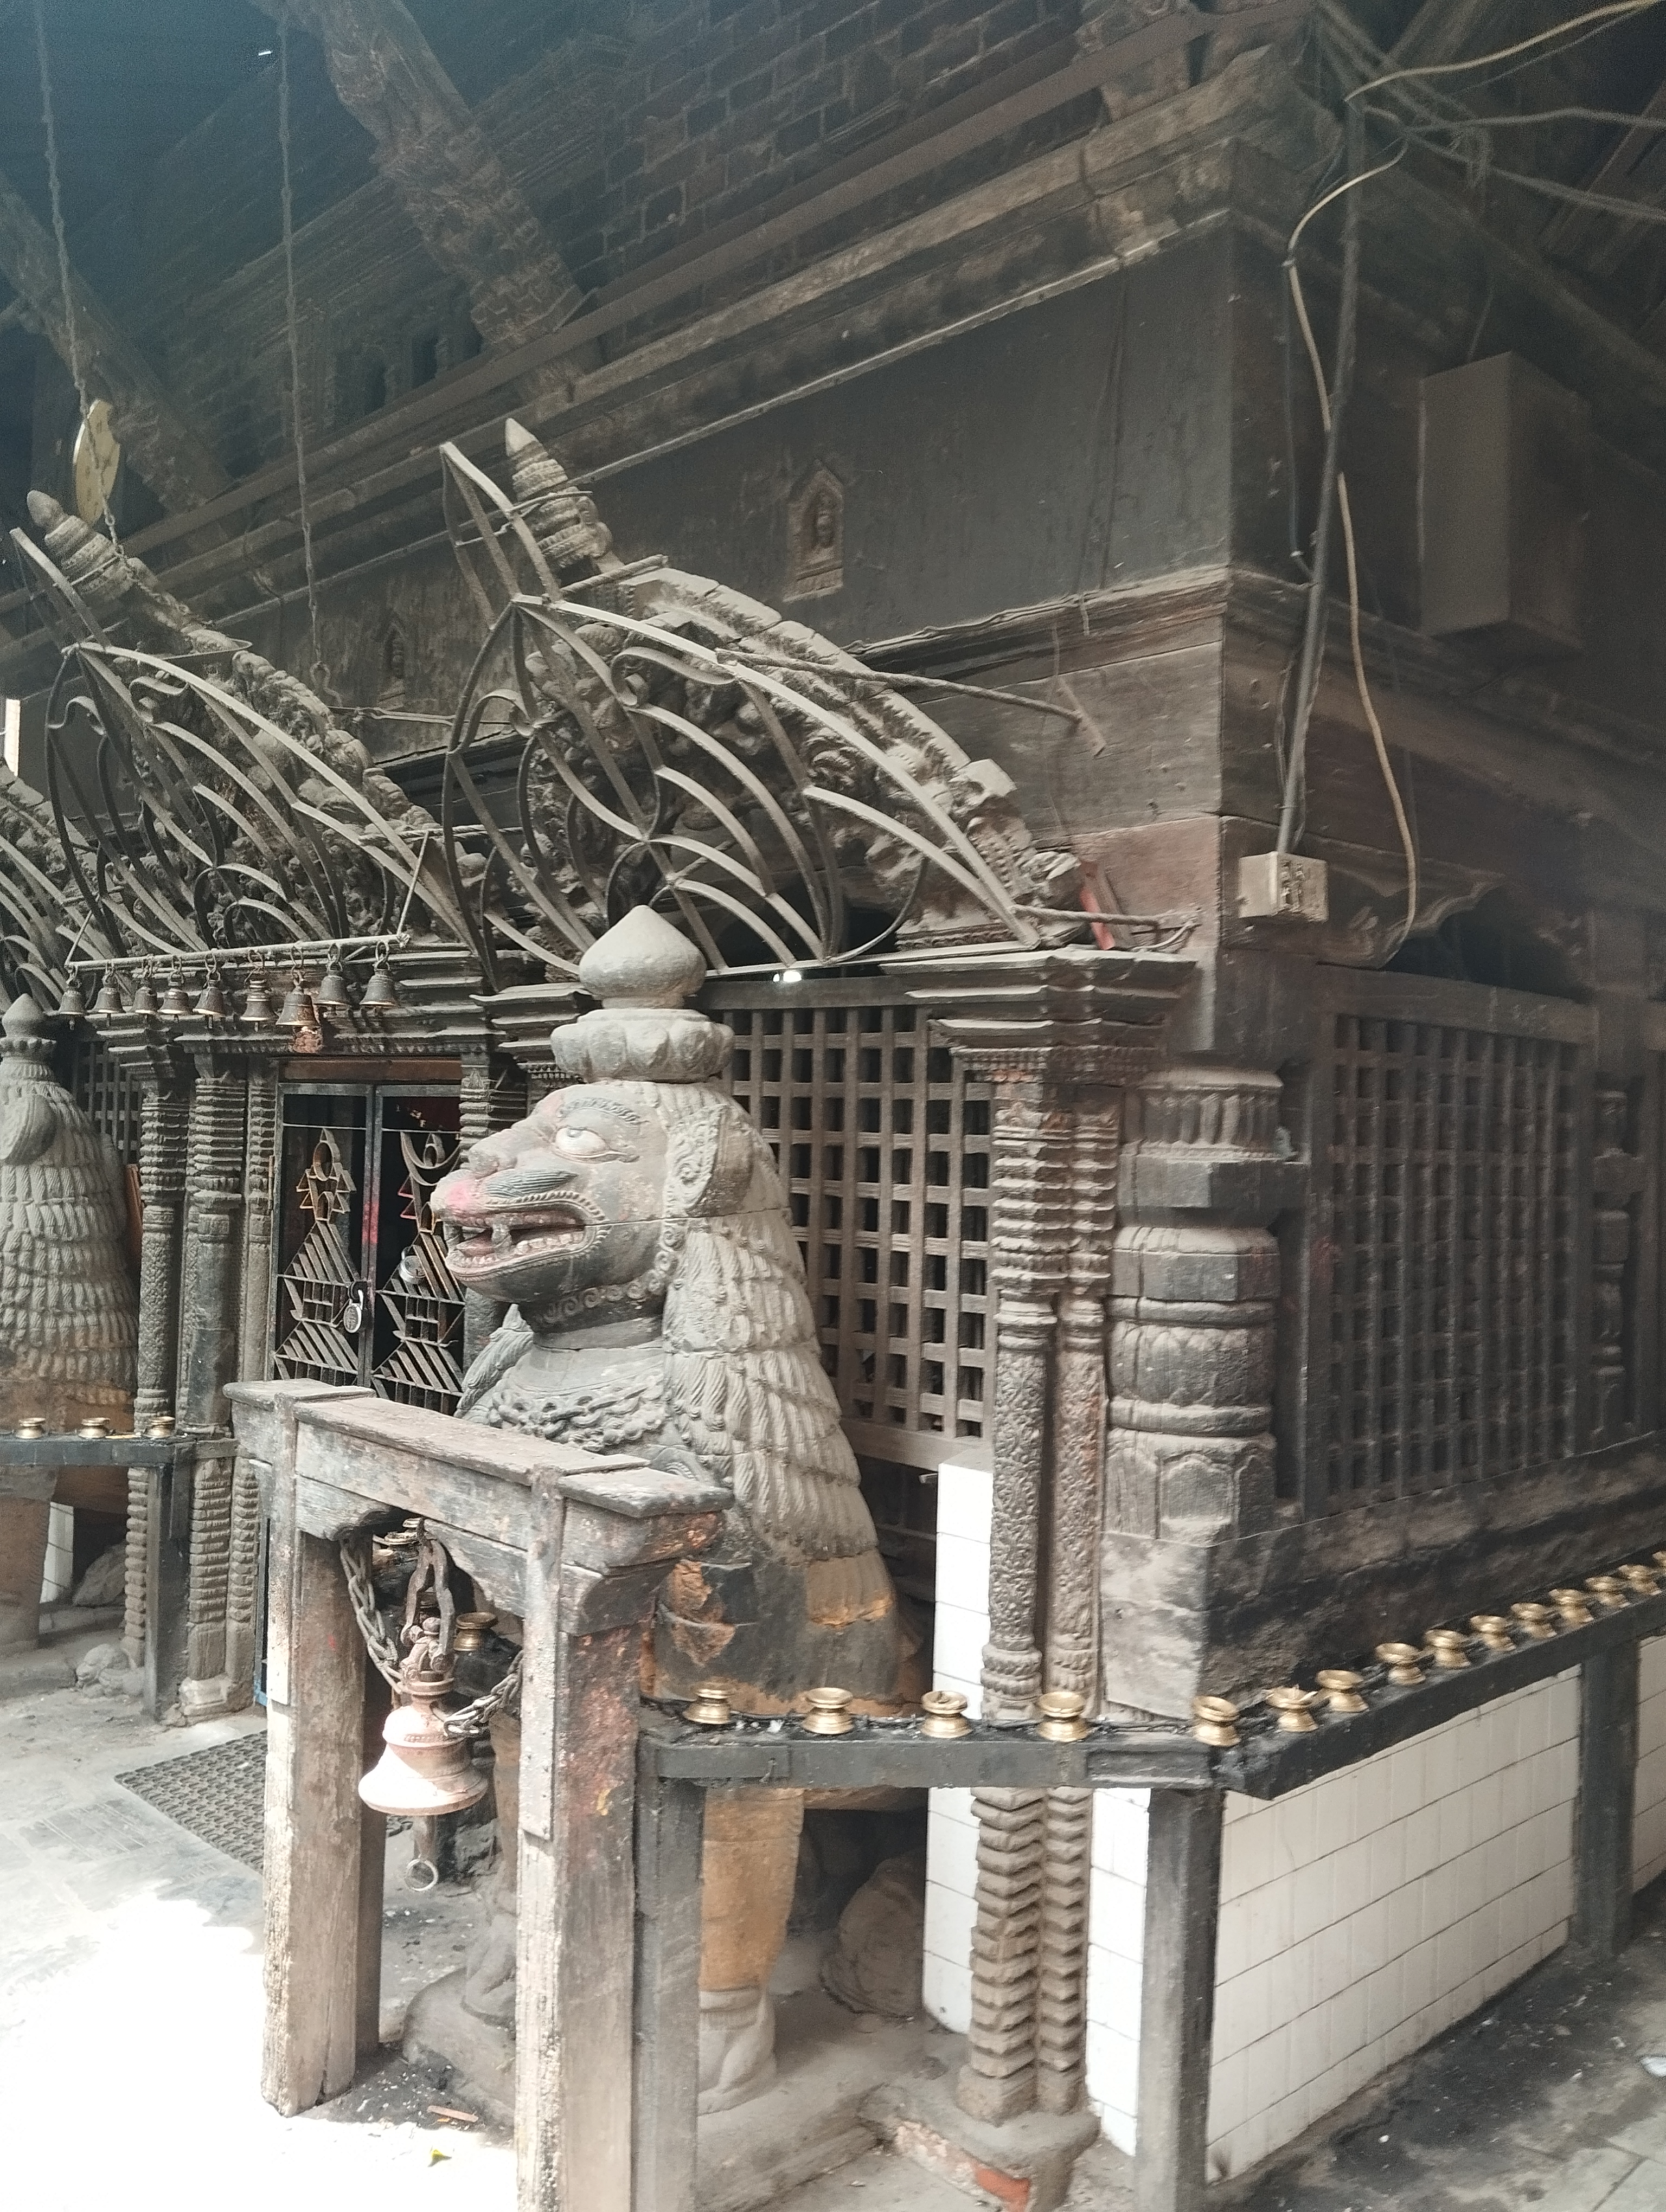
Heritage site: Ganesh_Mandir_Patan